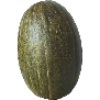
Label: Melon Piel de Sapo 1